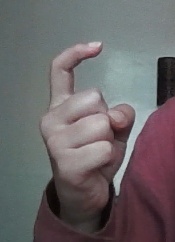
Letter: ra